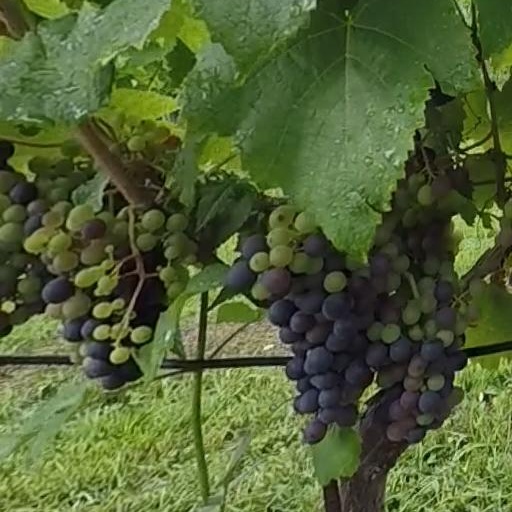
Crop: grape